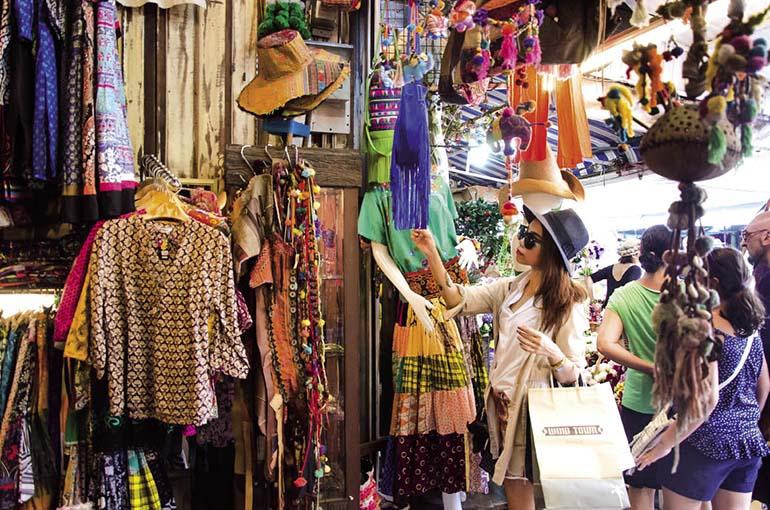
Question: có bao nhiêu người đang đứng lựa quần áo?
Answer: một người